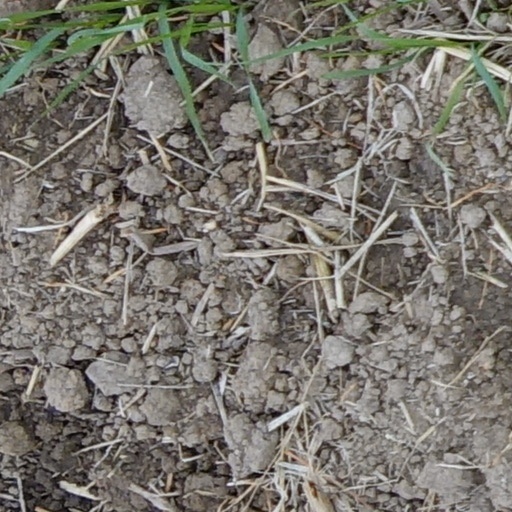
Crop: wheat